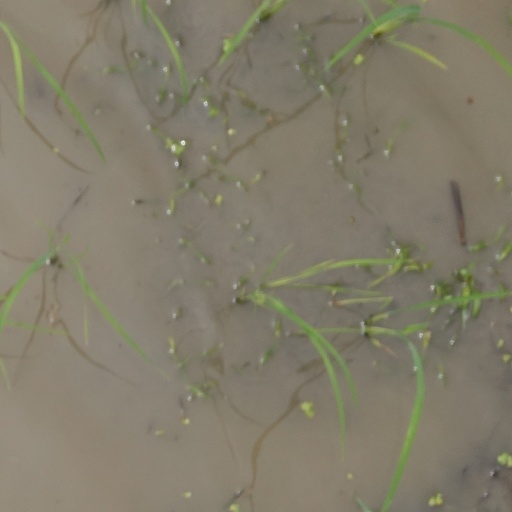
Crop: rice